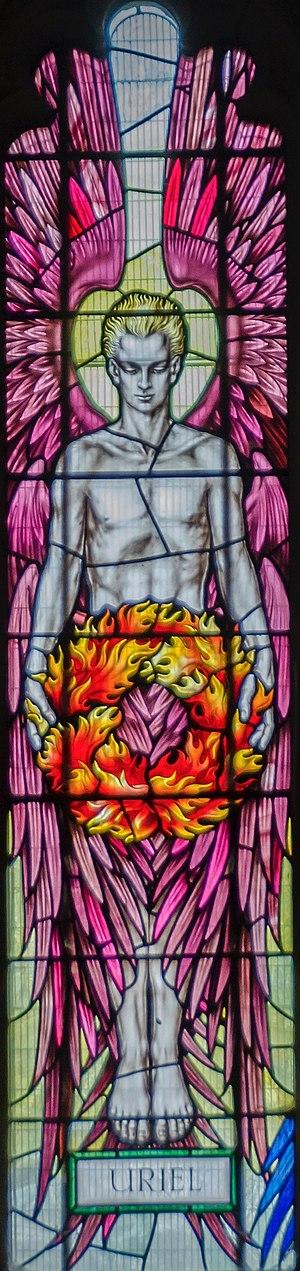
Uriel ou Ouriel est le nom d'un archange de la tradition monothéiste. Il est considéré comme le quatrième archange et apparaît dans plusieurs traditions pseudépigraphiques ou apocryphes de ce courant religieux. Il est révéré par l'Église orthodoxe, jusqu'en Russie, comme l'un des sept archanges majeurs et figure en haute place dans les hiérarchies angélologiques de l'ésotérisme chrétien européen, médiéval et moderne. Uriel est reconnu par l'église anglicane comme le quatrième archange.